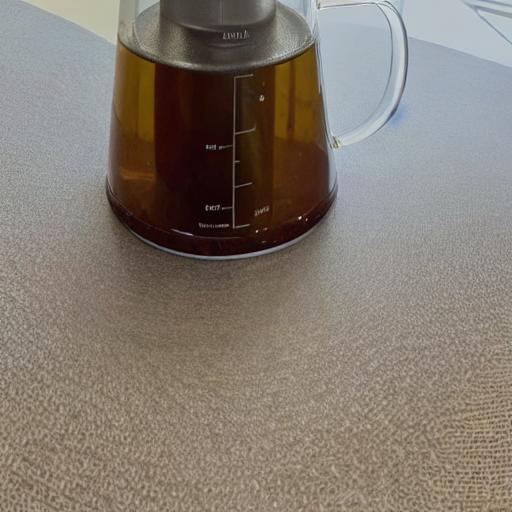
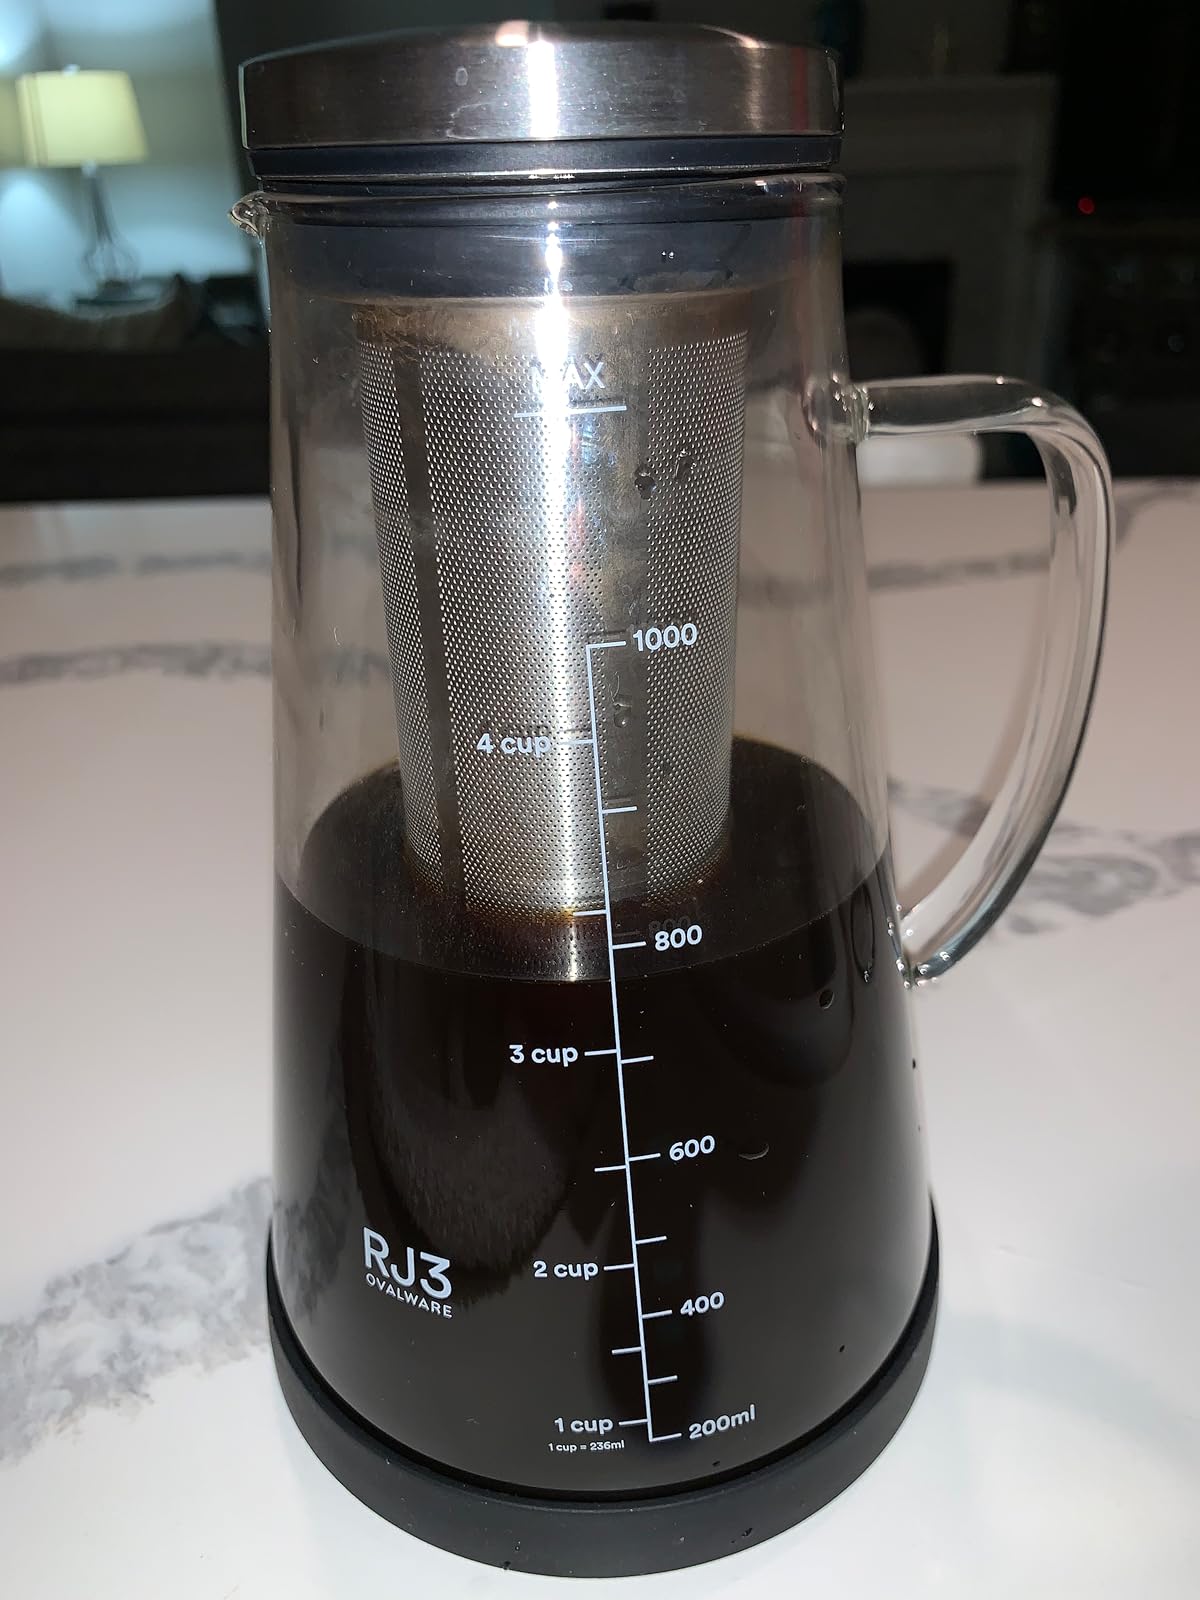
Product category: items_tea
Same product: no